Dulwich College

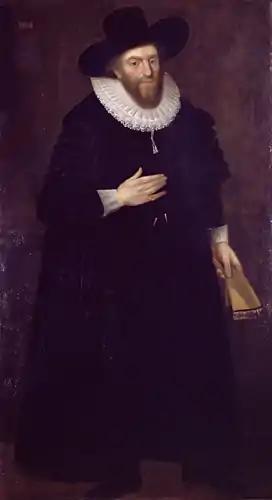
Edward Alleyn, founder of the School

On 21 June 1619, the College of God's Gift was established in Dulwich by Edward Alleyn with the signing letters patent by James I. The term "Dulwich College" was used colloquially from that date, such as in 1675 when John Evelyn described his visit to Dulwich College in his "Diary". However, for at least 263 years this colloquialism was incorrect as the school was part of the overall charitable Foundation. Edward Alleyn, as well as being a famous Elizabethan actor, for whom Christopher Marlowe wrote his title roles, performed at the Rose Theatre, was also a man of great property and wealth, derived mainly from places of entertainment including theatres and bear-gardens. There is no documentary evidence for the legend that he owned brothels. He was "Chief Maister, Ruler and Overseer of [the King's] games of Beares, Bulls, Mastiff Dogs and Mastiff Bitches". Allegations that Alleyn turned his attention towards charitable pursuits out of have been traced to the 19th-century journalist George Sala and questioned, though never firmly answered in the negative.